List of active duty United States Space Force general officers

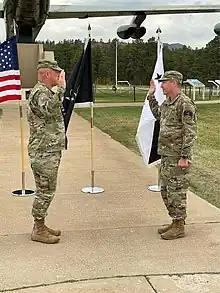
General Raymond (left) administers the oath of office to Brigadier General Gregory Gagnon, the first non-career space operations or space acquisitions officer general officer in the Space Force, during his first transfer ceremony, 2021.

On 19 October 2021, U.S. Air Force Brigadier General Gregory Gagnon transferred into the Space Force after volunteering. A career intelligence and cyber officer, he is the first general officer of the service who is a non-career space professional, or not coming from either space operations or space acquisitions career fields.